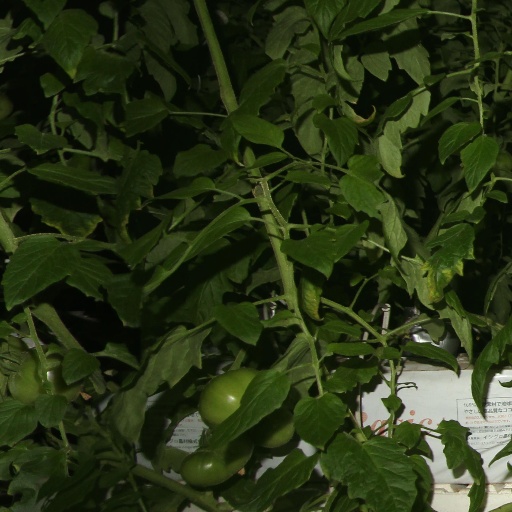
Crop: tomato